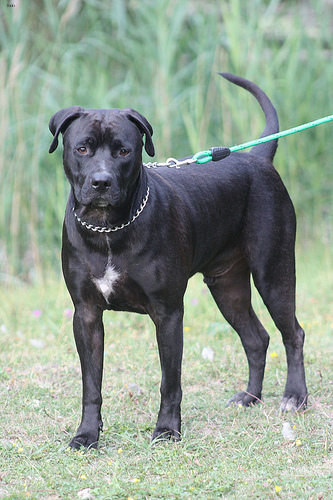
Breed: staffordshire bull terrier